Williams Racing

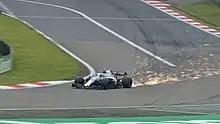
Sergey Sirotkin driving the Williams FW41 at the 2018 Chinese Grand Prix

The team went into the season with Bottas and Massa retained. Former Ferrari Driver Academy member Lance Stroll joined the team as a development driver; Alex Lynn became a reserve driver with Paul di Resta who was announced on 13 March, following Susie Wolff's retirement from motorsport.